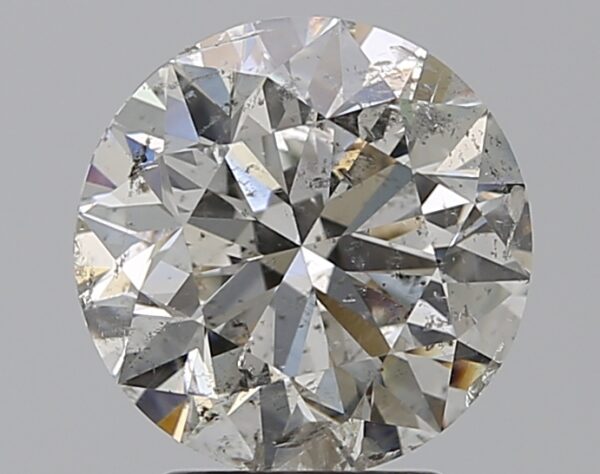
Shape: round
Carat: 3
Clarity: SI2
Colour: H
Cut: EX
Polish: EX
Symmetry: EX
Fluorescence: N
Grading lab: IGI
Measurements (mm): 9.14 x 9.07 x 5.78